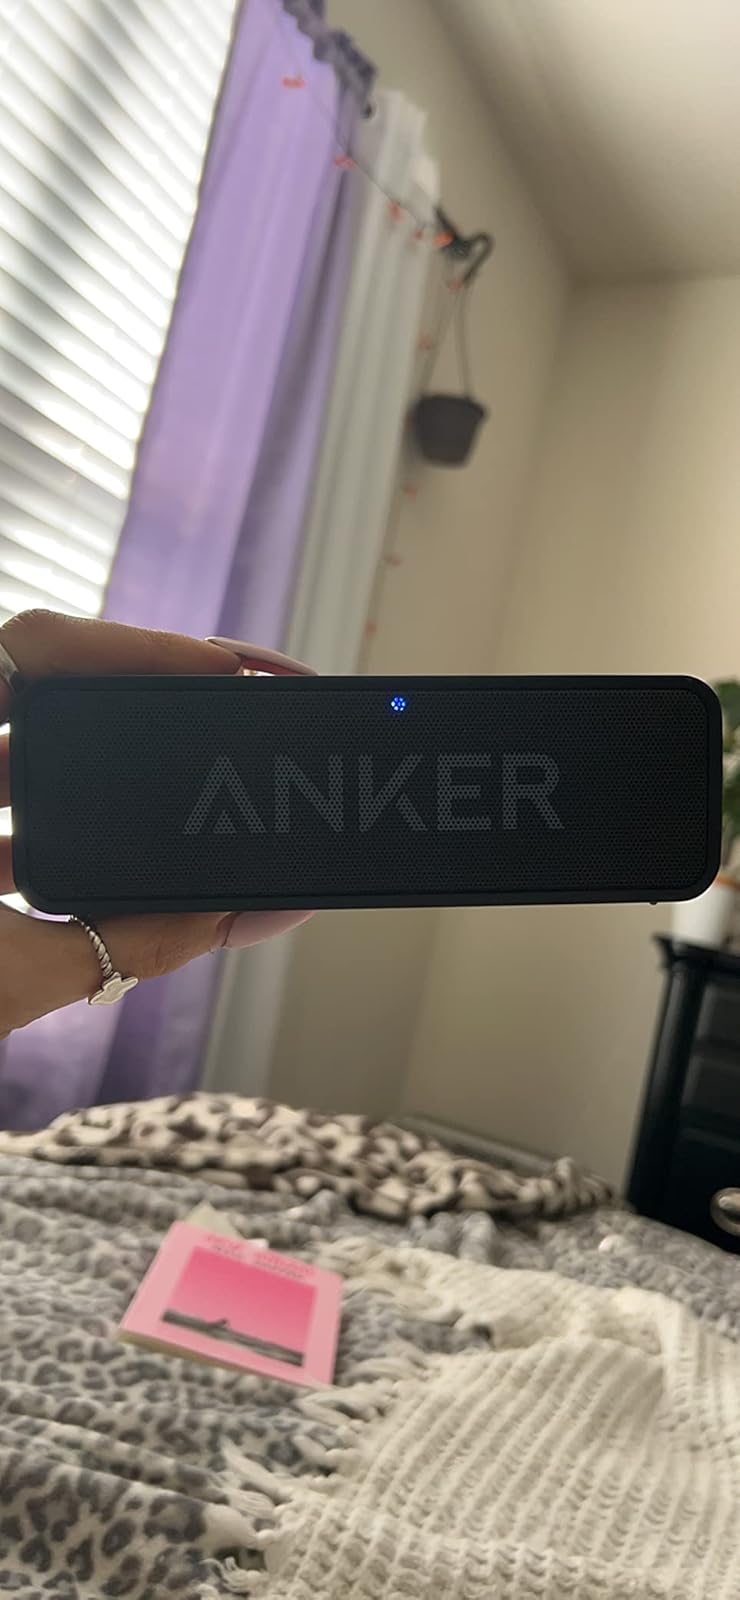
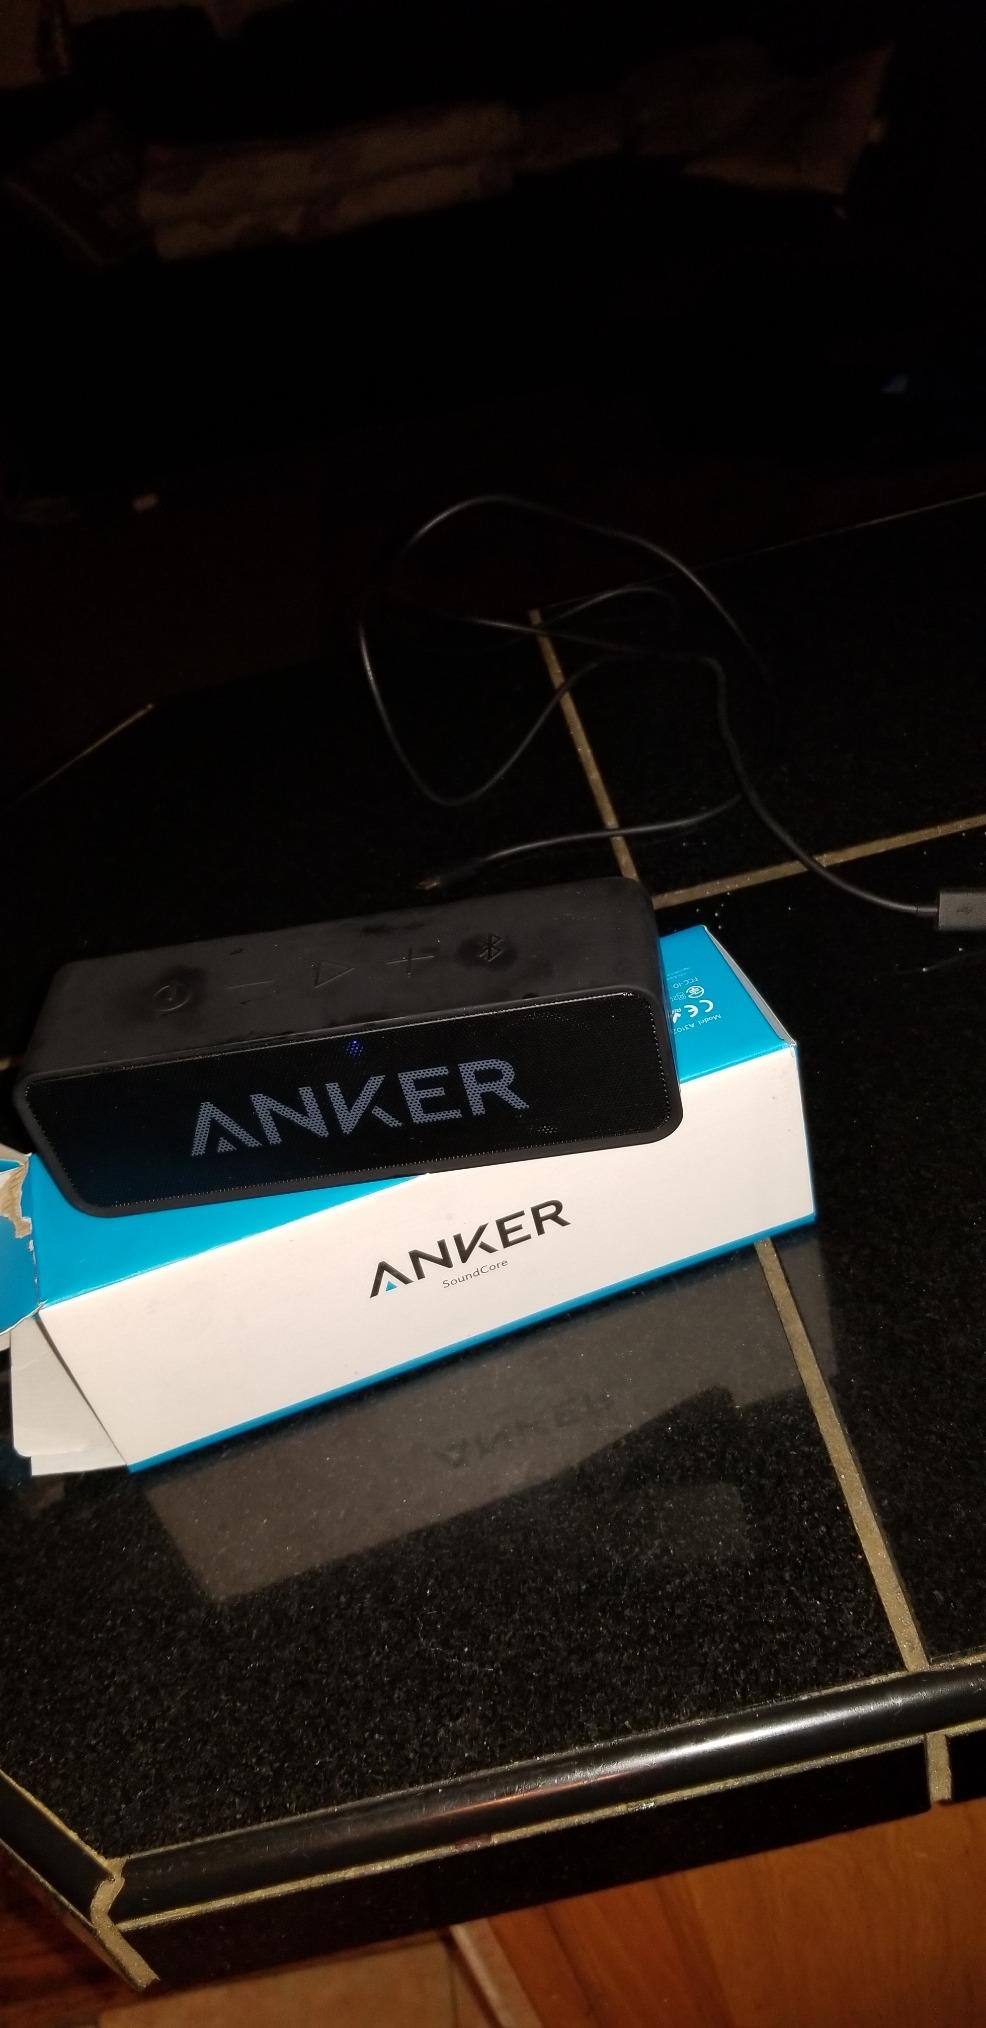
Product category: speaker
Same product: yes